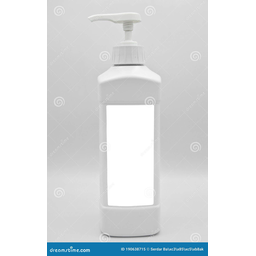
Label: plastic